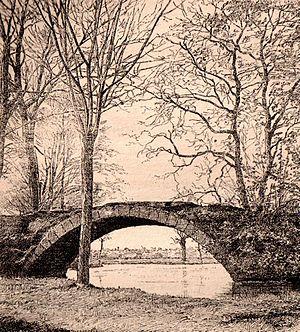
Pont Calvin à Asnières-lès-Bourges (Cher, France).
François Coillard est un missionnaire protestant envoyé par la Société des missions évangéliques de Paris au Basutoland en renfort d'une première équipe installée depuis 1830. Il est surtout connu comme fondateur de la « mission au Zambèze » au Barotseland, région située aujourd'hui en Zambie.